Willemstad

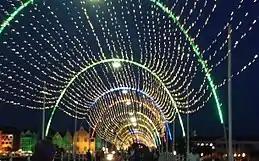
Queen Emma bridge

Willemstad is served by Curaçao International Airport, located north of the city, which is annually used by about two million passengers.